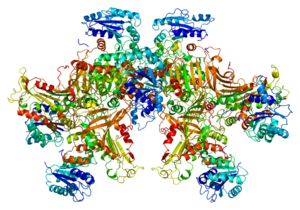
La glucose-6-phosphate déshydrogénase est une oxydoréductase qui catalyse la réaction :